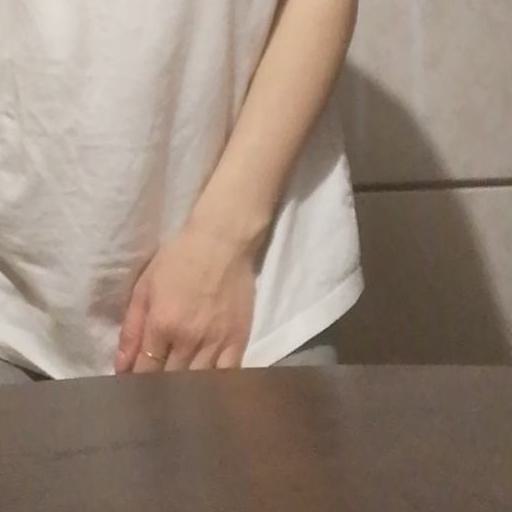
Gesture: no_gesture